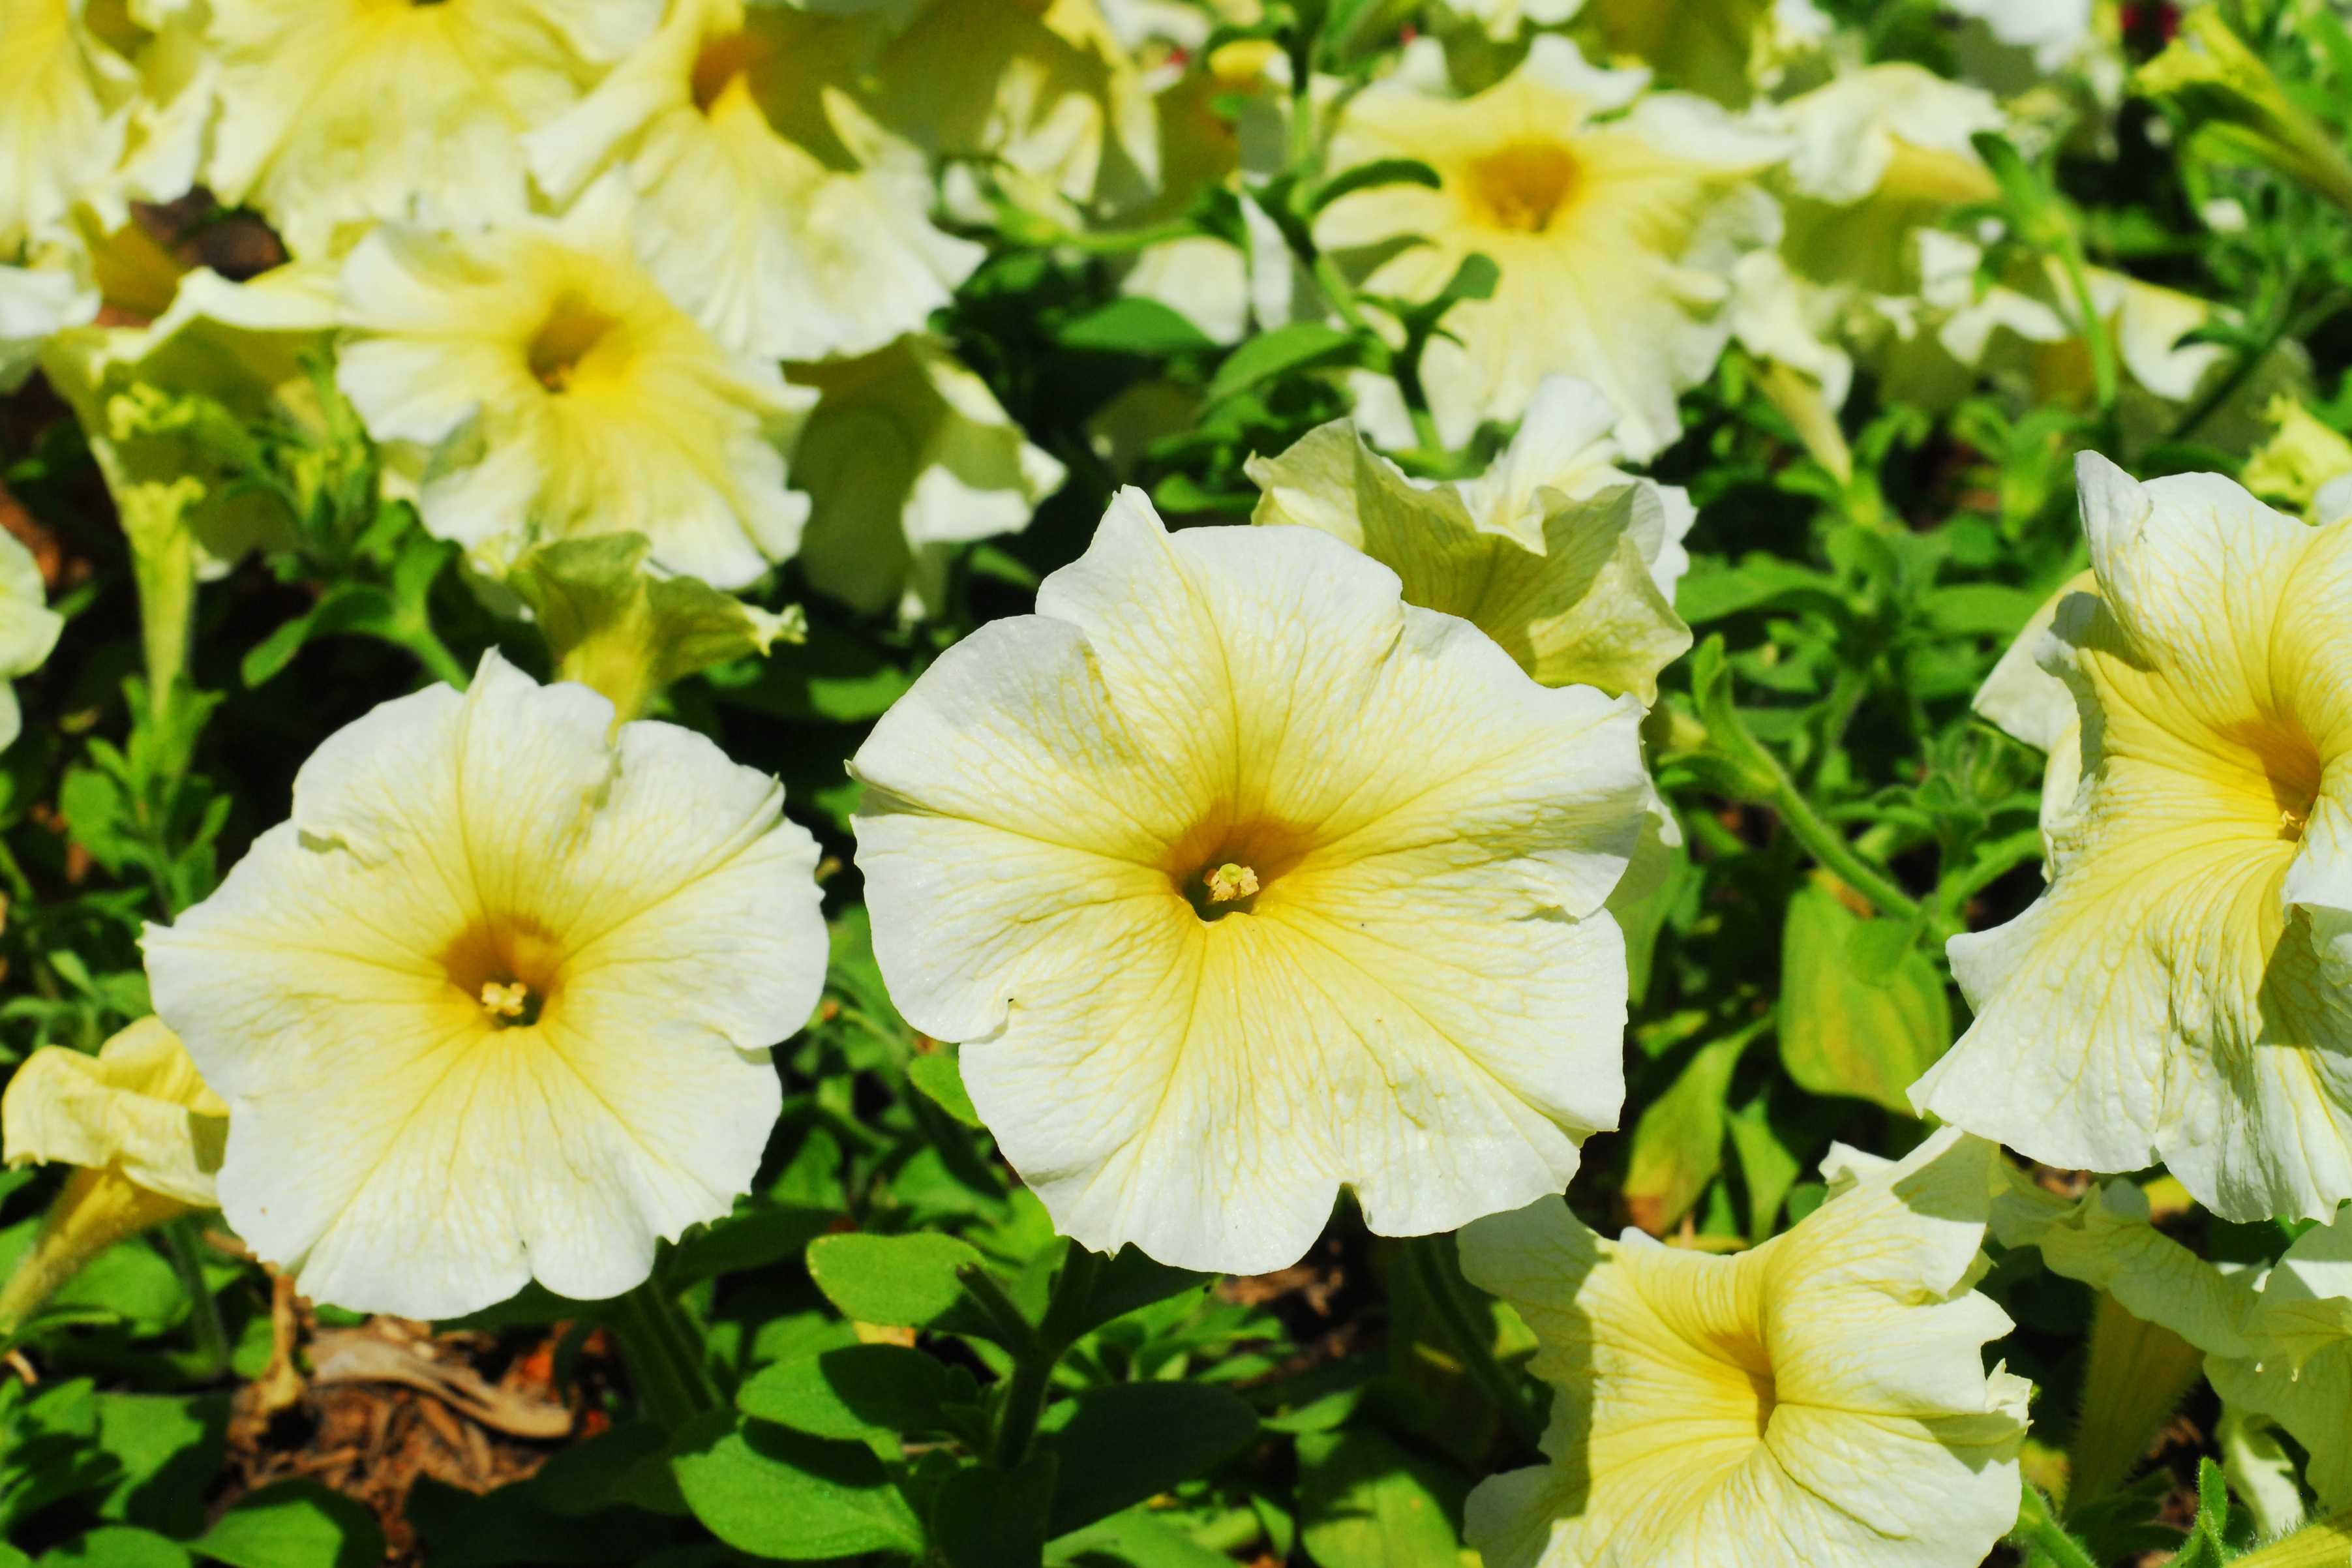
nature, outdoor, plant, flower, petal, floral, color, natural, botany, yellow, garden, flora, yellow flower, gardening, petunia, evening primrose, macro photography, flowering plant, annual plant, land plant, large flowered evening primrose, yellow petunia